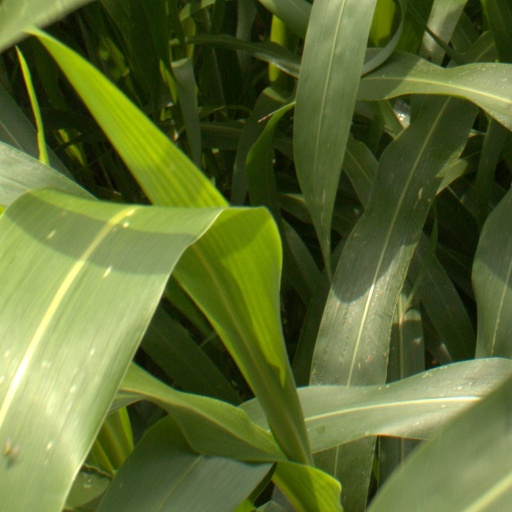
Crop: sorghum